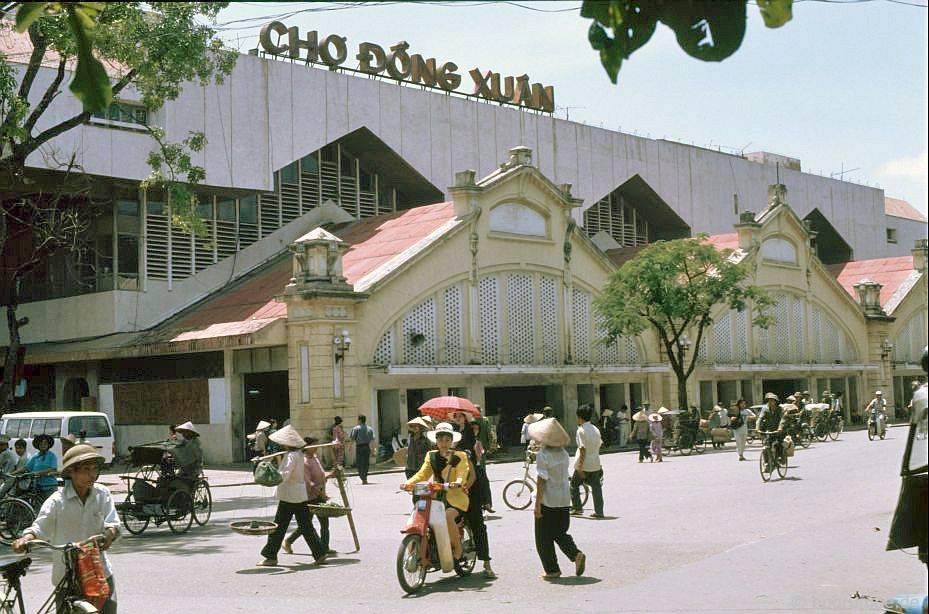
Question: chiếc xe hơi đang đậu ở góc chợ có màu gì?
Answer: chiếc xe hơi đang đậu ở góc chợ có màu trắng